Cupid (2009 TV series)

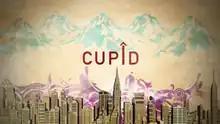

Cupid is an American comedy drama television series that aired on ABC from March 31 to June 16, 2009, and was broadcast Tuesdays at 10:02 PM Eastern/9:02 PM Central. The series is a remake of the network's 1998 series of the same name, and, like the earlier series, was created by Rob Thomas, with both versions centering on a man, who may or may not be the Roman god Cupid, who believes he must bring 100 couples together in order to return to Mount Olympus. The series stars Bobby Cannavale and is set in New York City, whereas the earlier series stars Jeremy Piven and is set in Chicago. Like the original series, the 2009 "Cupid" lasted only one season, and was canceled on May 19, 2009.